History of Cyprus

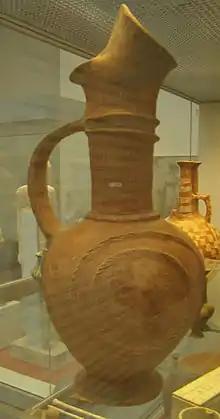
Base ring vessel of Late Bronze Age

In the later phase of the late Bronze Age (LCIIIA, 1200–1100 BC) great amounts of 'Mycenaean' IIIC:1b pottery were produced locally. New architectural features include cyclopean walls, found on the Greek mainland, as well and a certain type of rectangular stepped capitals, endemic on Cyprus. Chamber tombs are given up in favour of shaft graves. Large amounts of IIIC:1b pottery are found in Palestine during this period as well. While this was formerly interpreted as evidence of an invasion ('Sea Peoples'), this is seen more and more as an indigenous development, triggered by increasing trade relations with Cyprus and Crete. Evidence of early trade with Crete is found in archaeological recovery on Cyprus of pottery from Cydonia, a powerful urban center of ancient Crete.